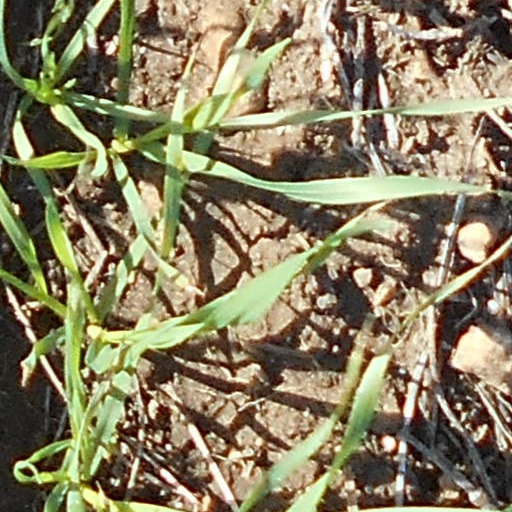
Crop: wheat